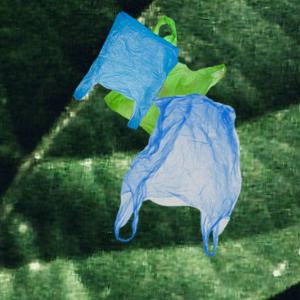
Label: plasticbags